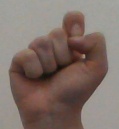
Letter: fa